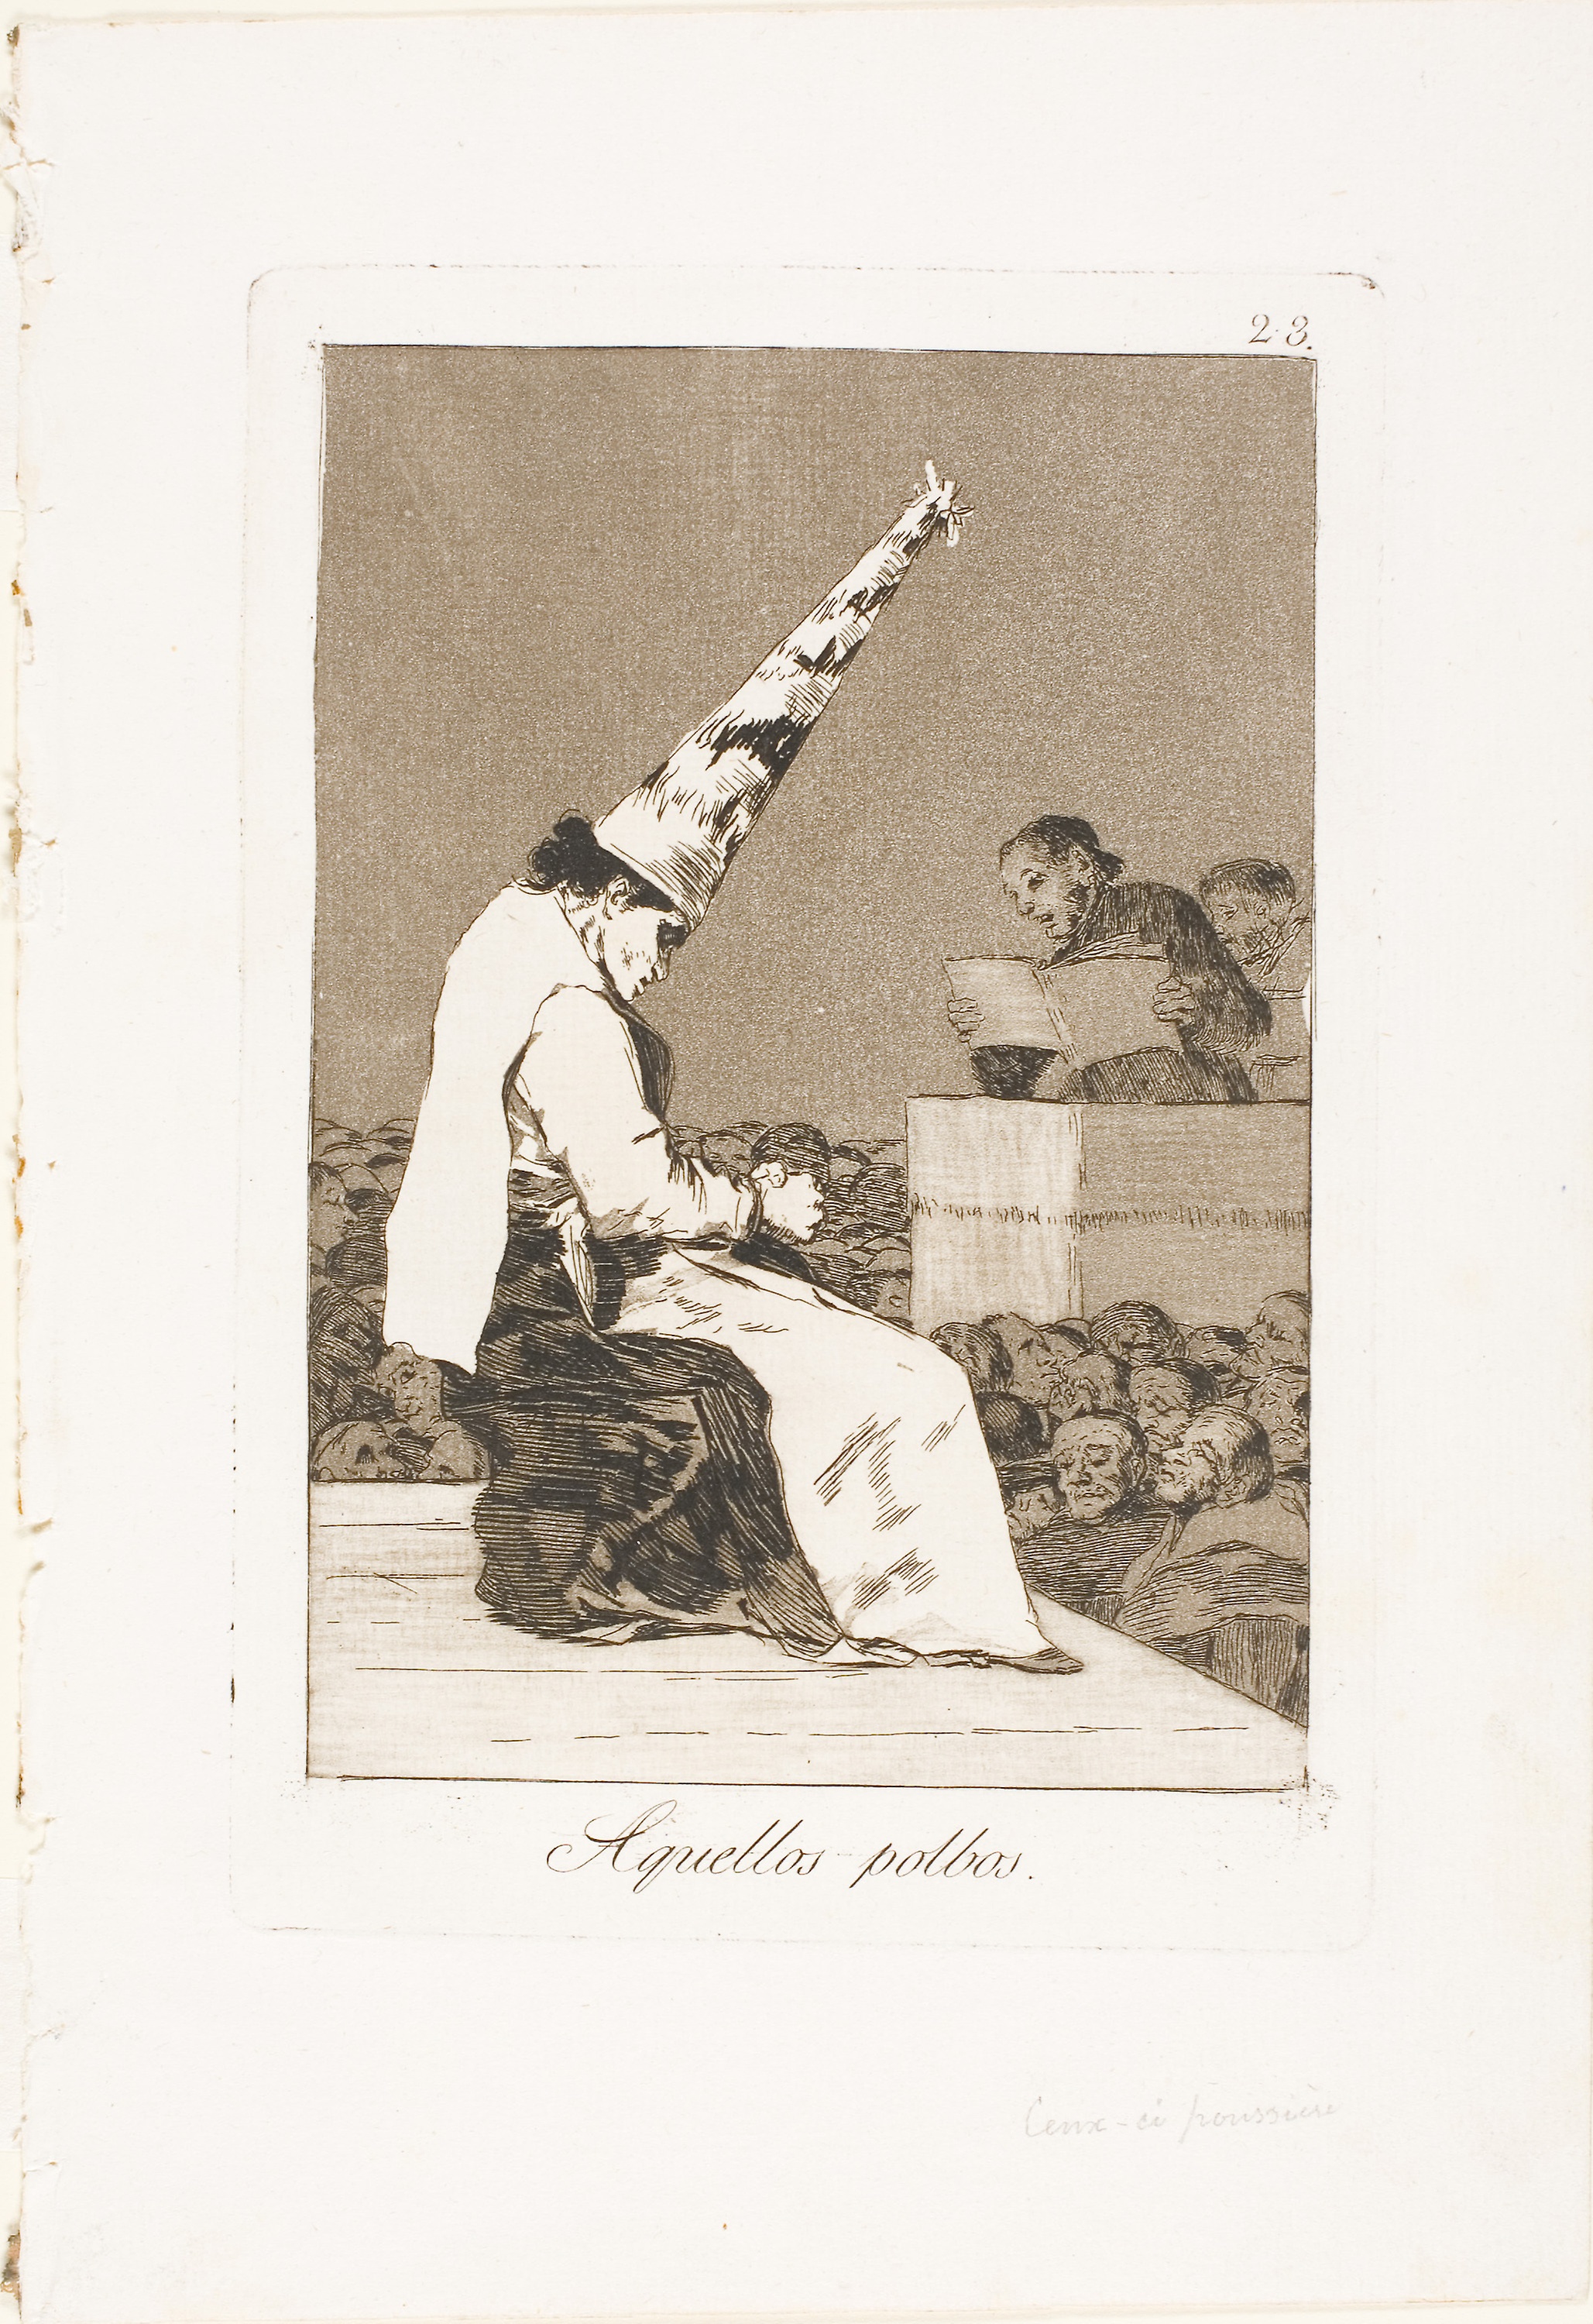
text, art, picture frame, font, illustration, artwork